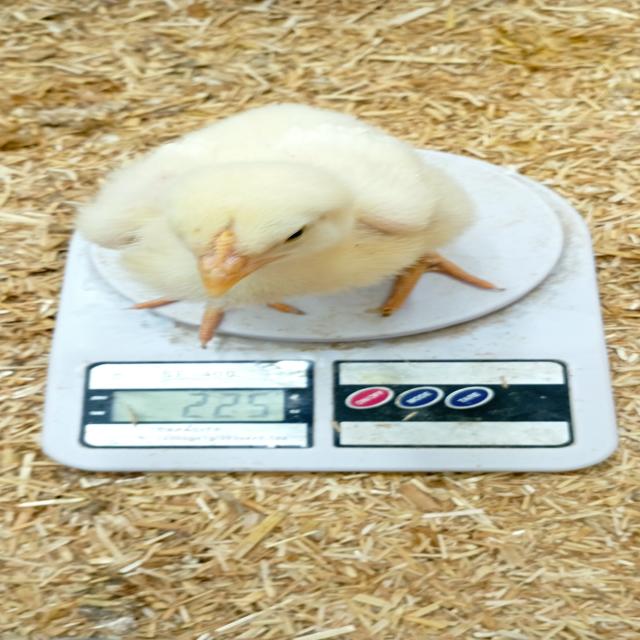
Weight: 225 g